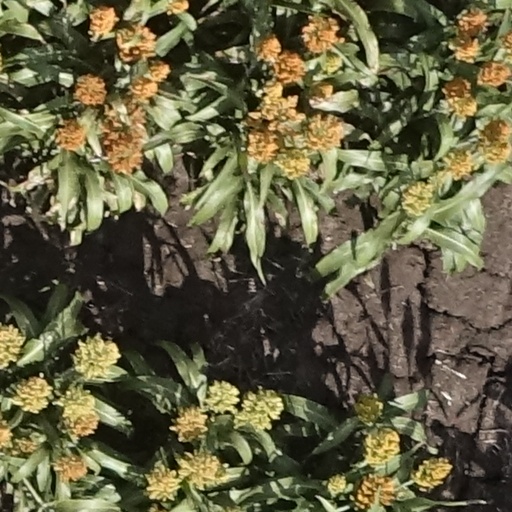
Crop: sorghum